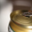
Label: can